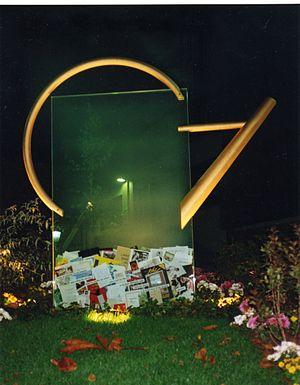
Patrick Demazeau connu sous le nom d'artiste Made né en 1951, à Châtellerault est un artiste plasticien français, conceptuel qui depuis plus de 30 ans a emprunté les chemins du land-art.